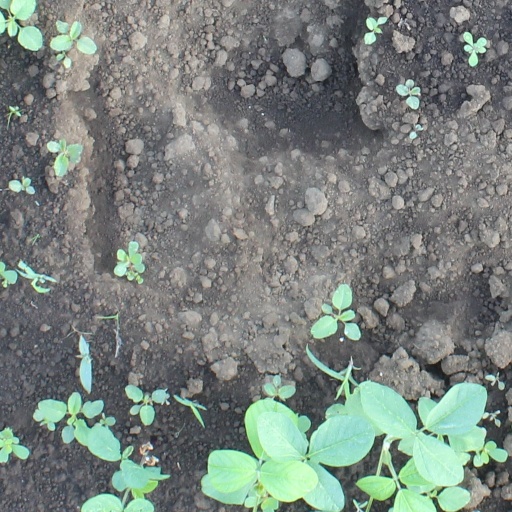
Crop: soybean